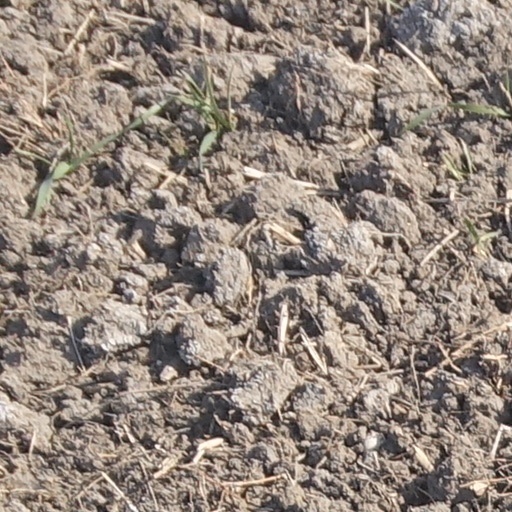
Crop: wheat